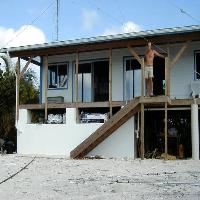
Weather: sun or clear